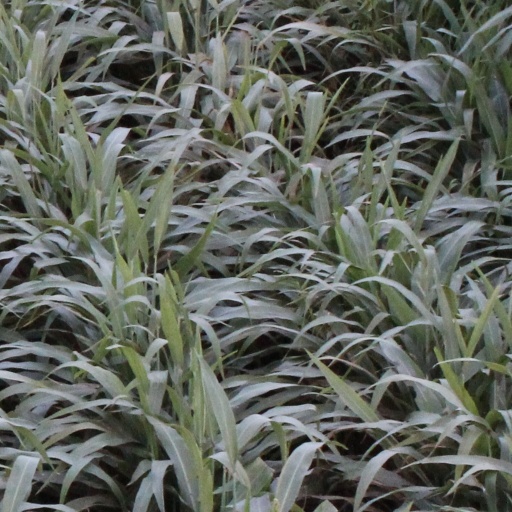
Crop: sorghum